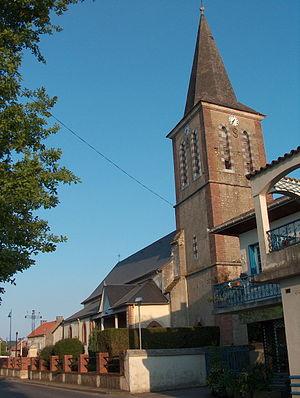
Soues (Hautes-Pyrénées/France)
Soues est une commune française située dans le département des Hautes-Pyrénées, en région Occitanie.